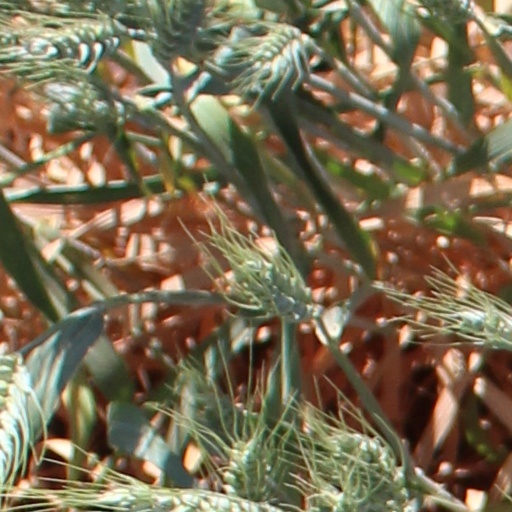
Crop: wheat